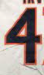
Number: 4